German art

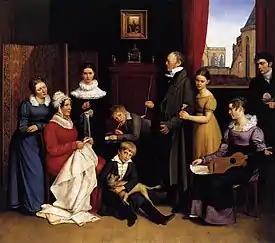
The family of the painter Carl Begas, 1808, celebrating domesticity in Biedermeier style

Biedermeier refers to a style in literature, music, the visual arts and interior design in the period between the end of the Napoleonic Wars in 1815 and the revolutions of 1848. Biedermeier art appealed to the prosperous middle classes by detailed but polished realism, often celebrating domestic virtues, and came to dominate over French-leaning aristocratic tastes, as well as the yearnings of Romanticism. Carl Spitzweg was a leading German artist in the style. The "Zimmerbild" or "portrait" of an empty room, became a popular form.